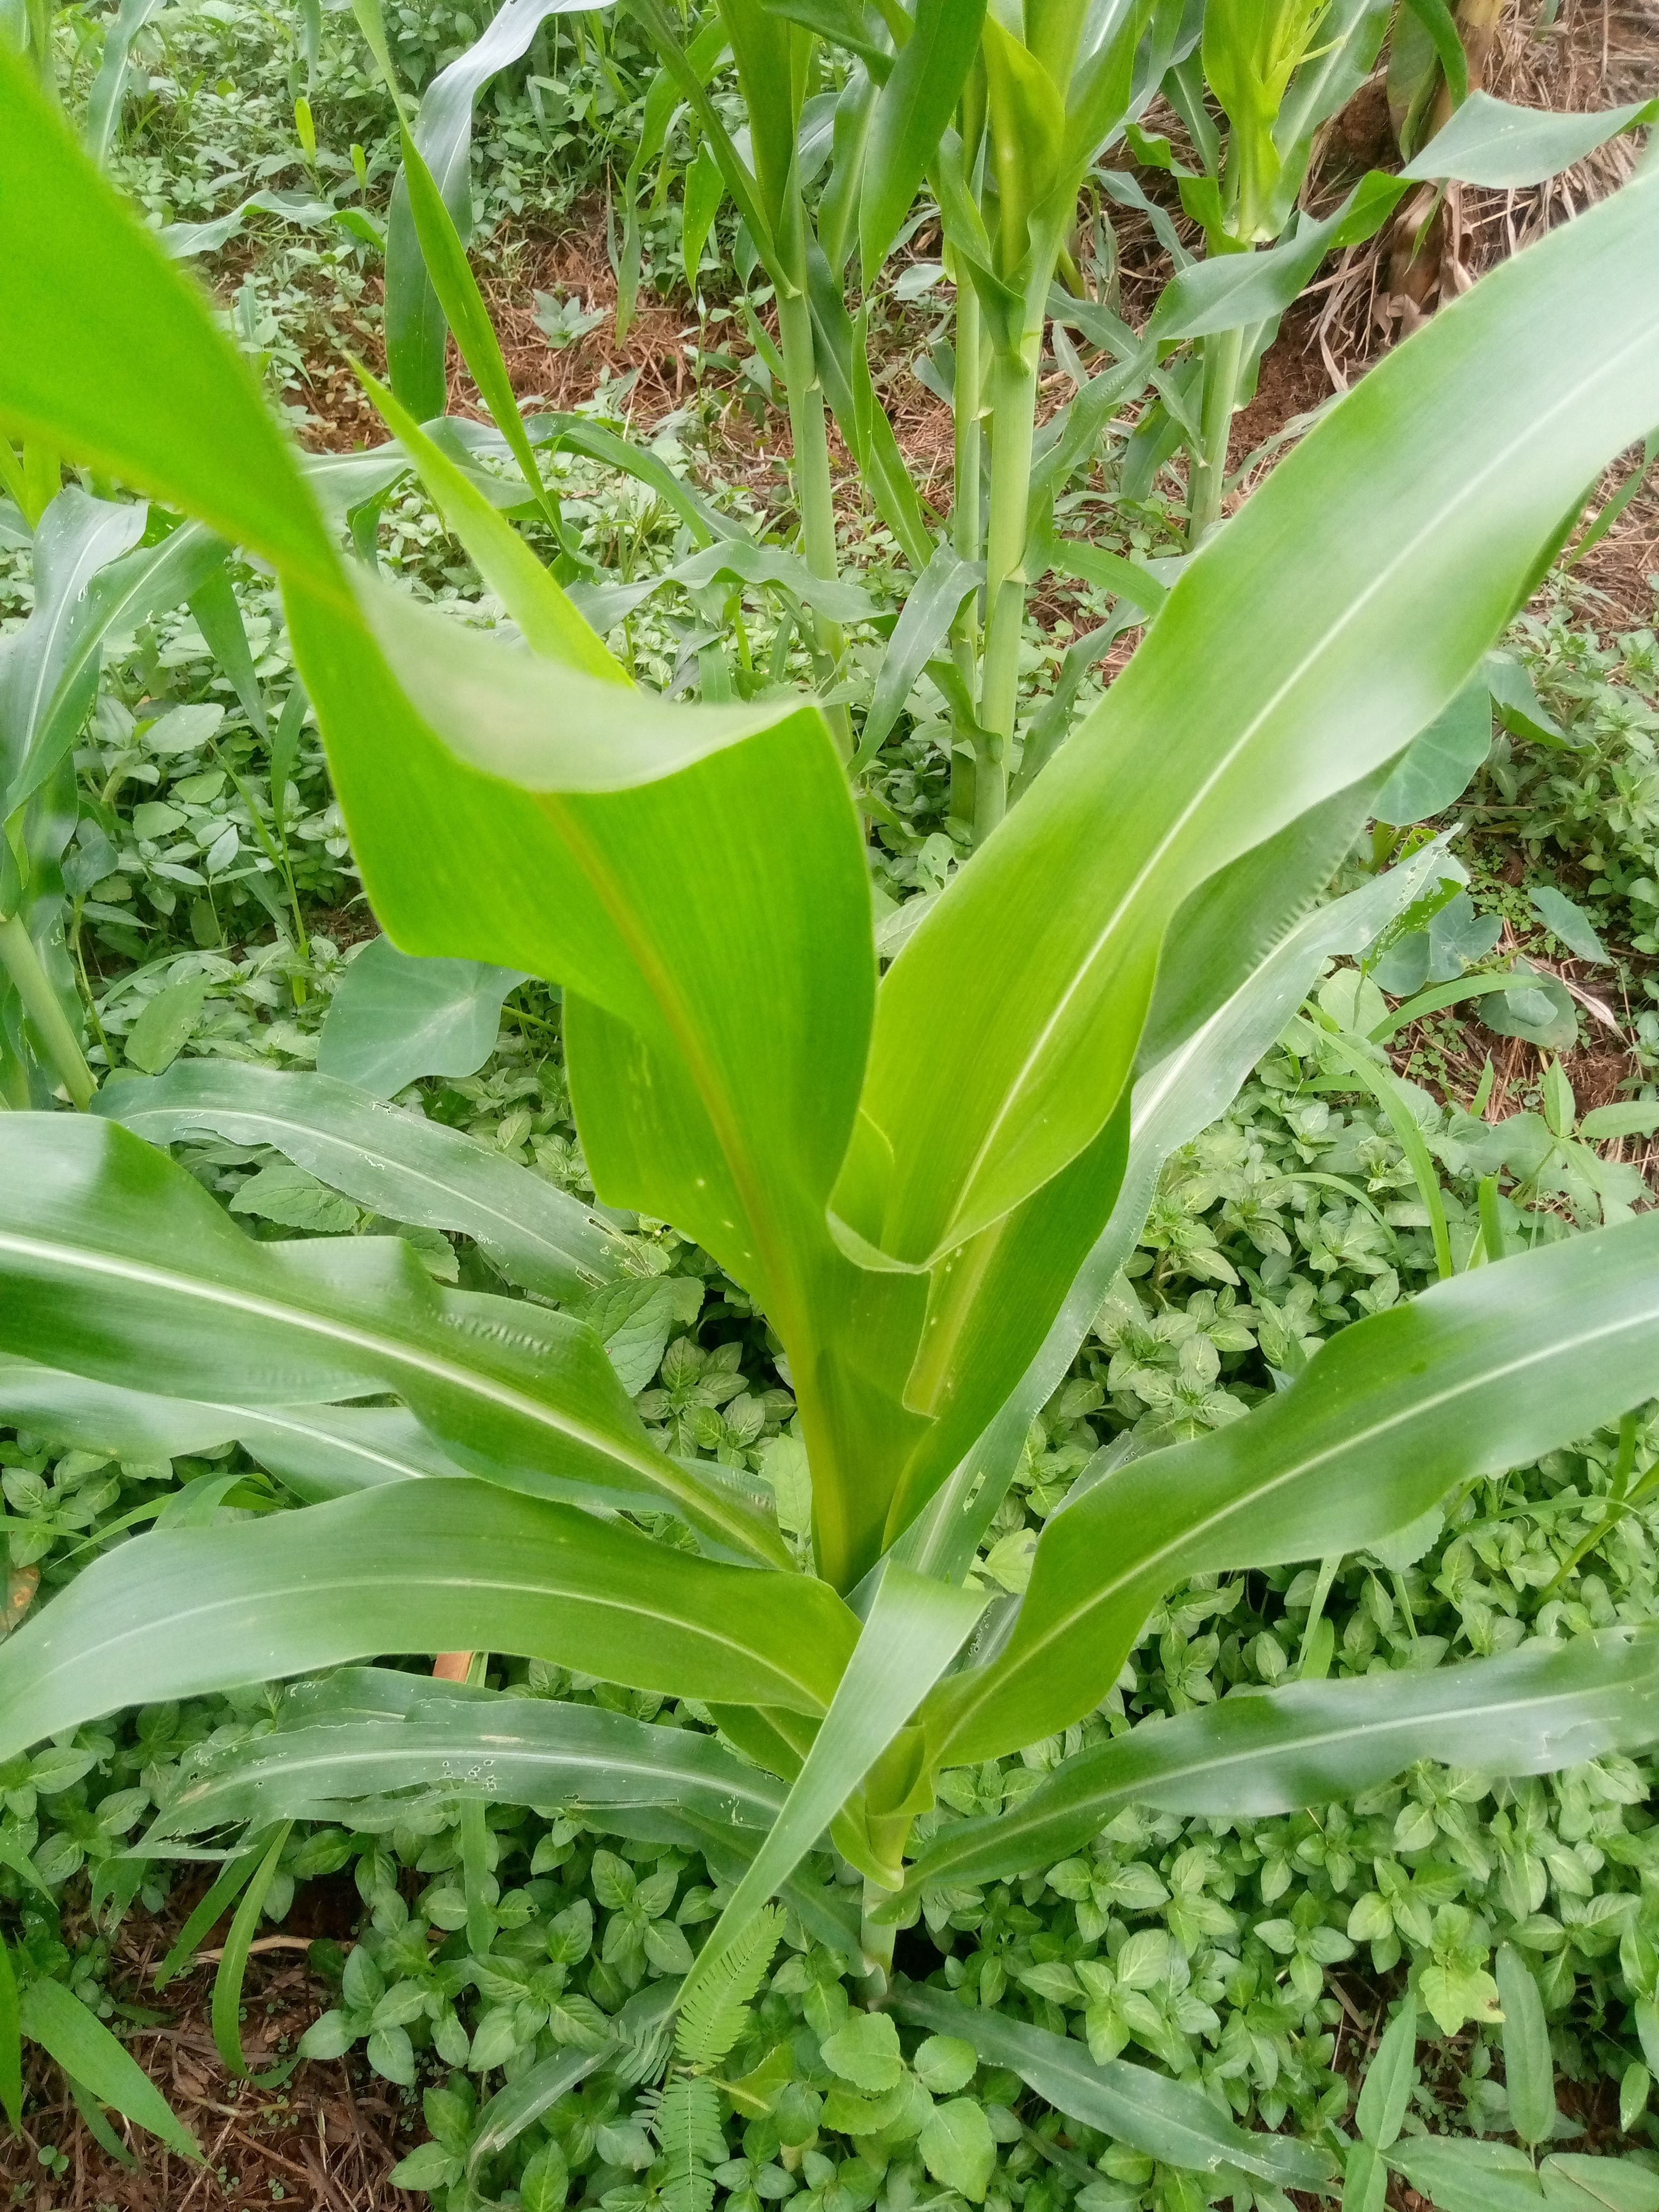
Label: healthy